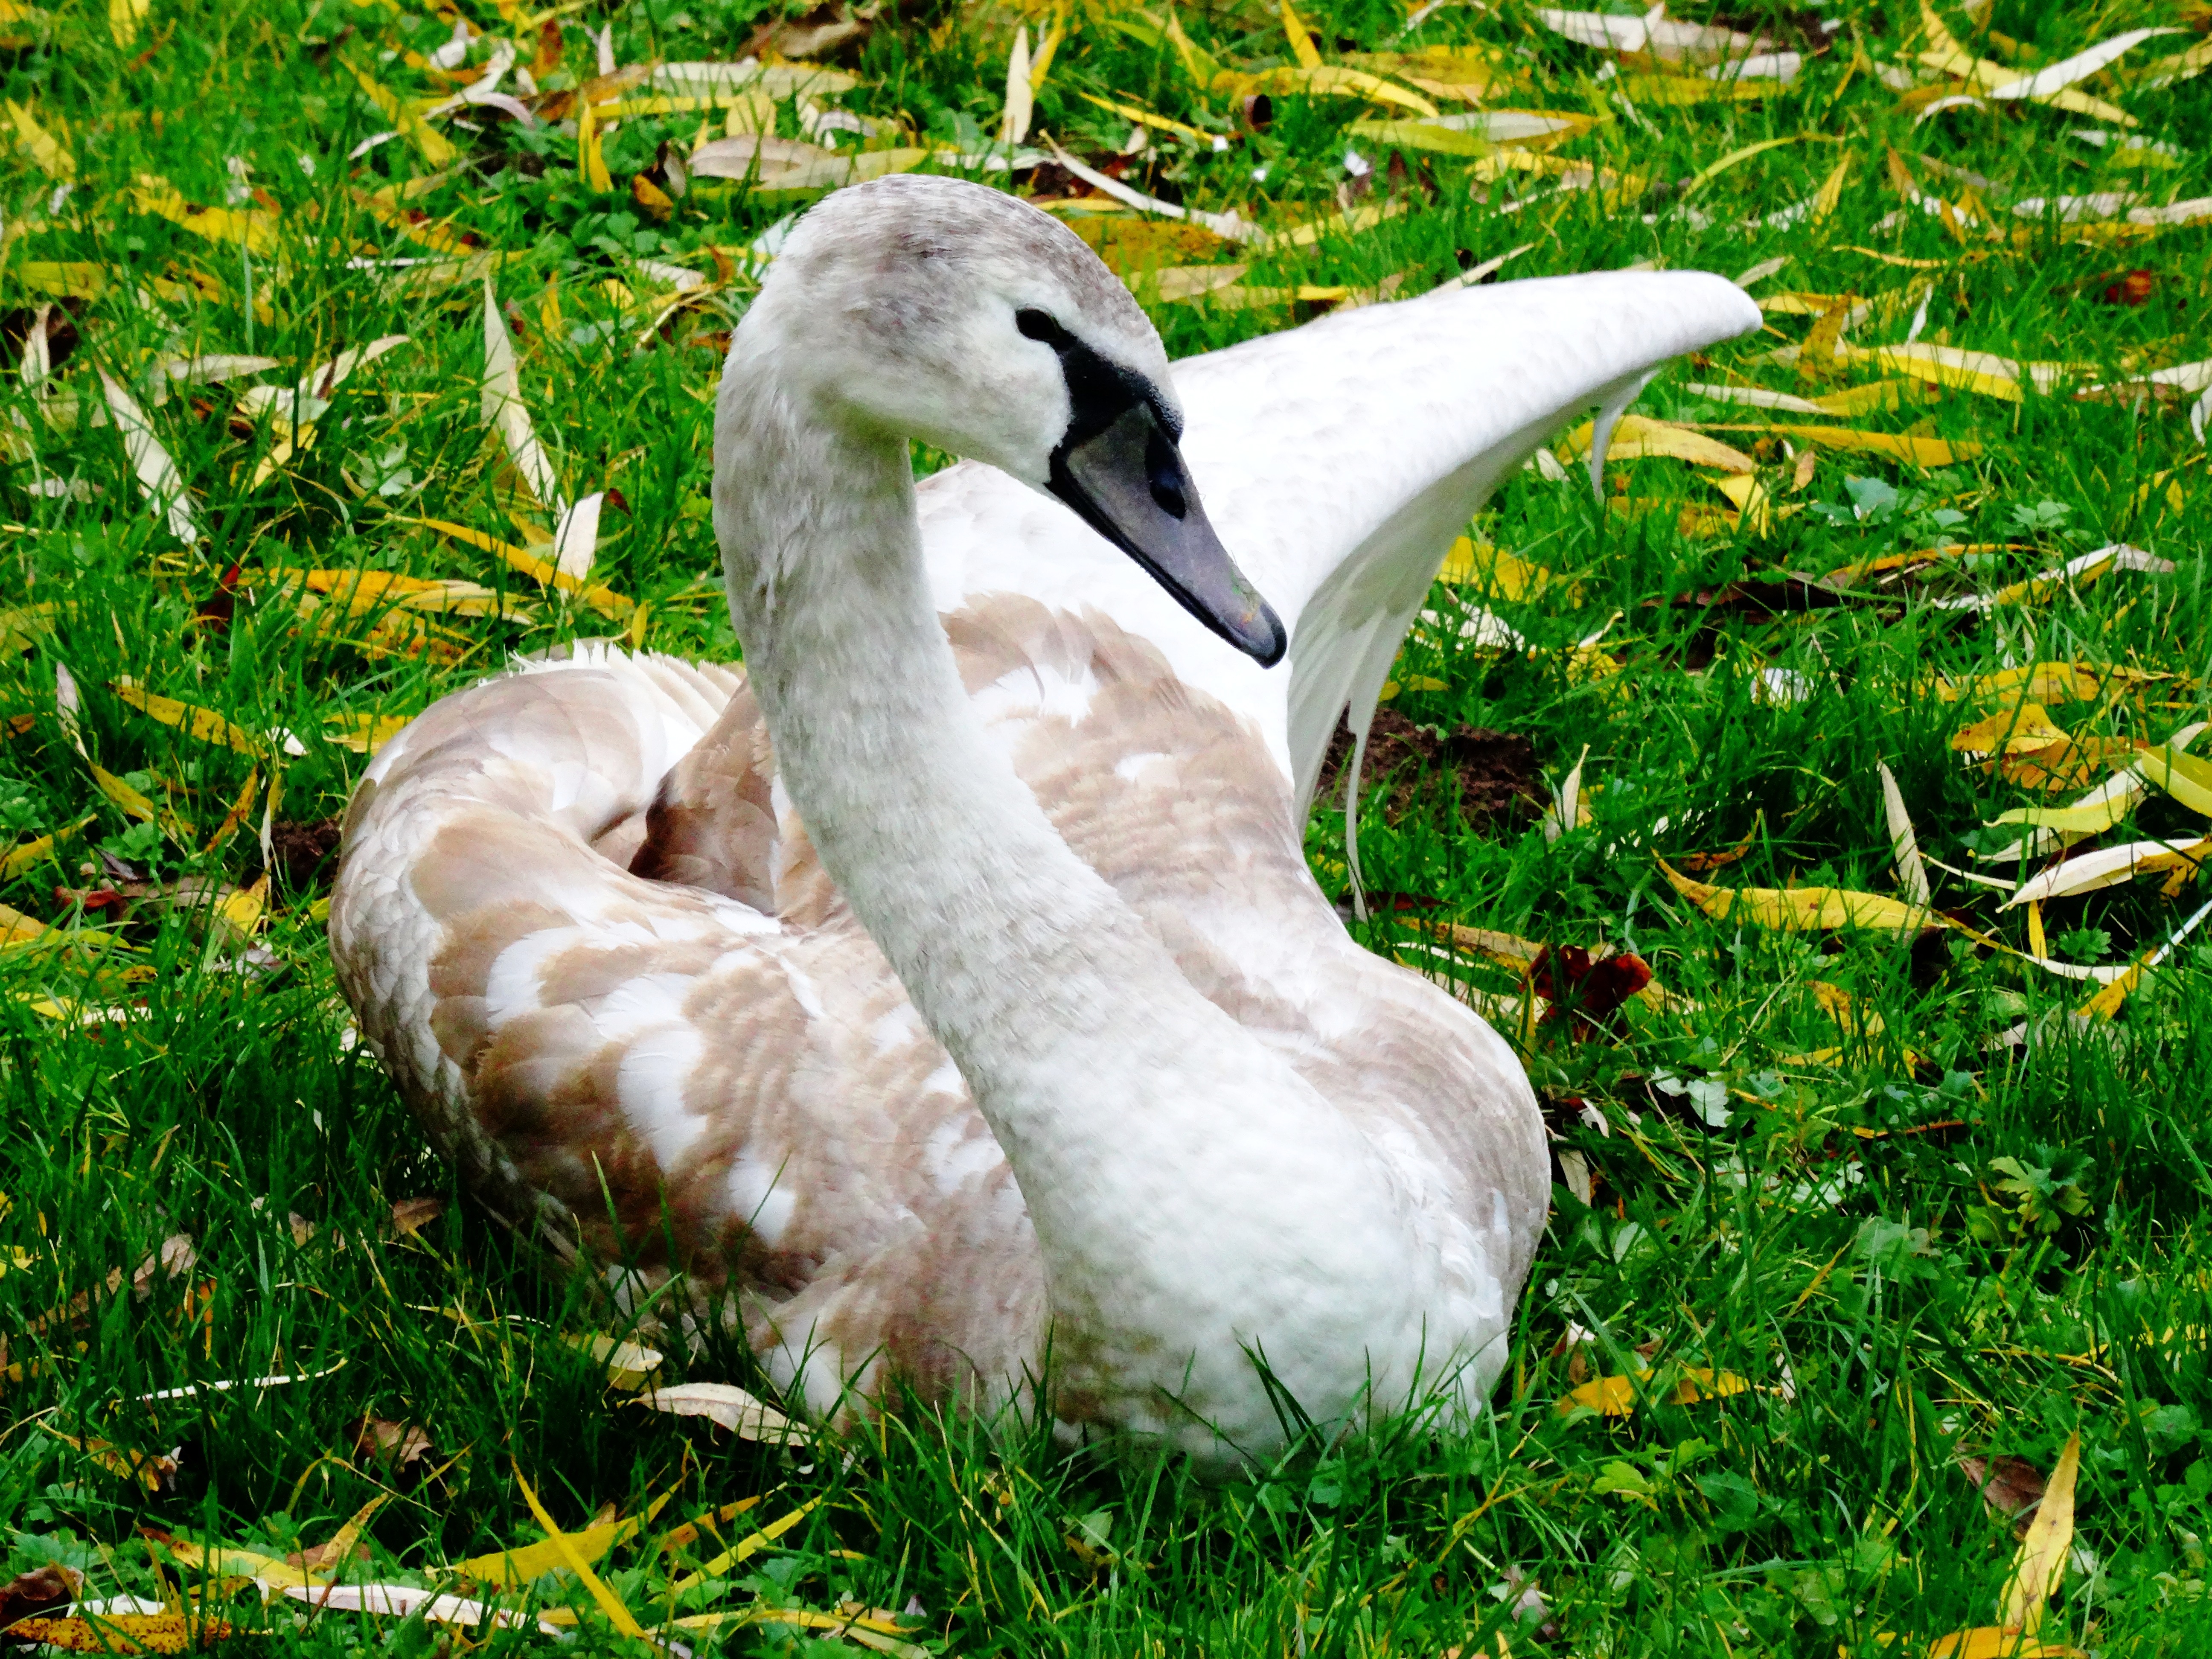
nature, grass, bird, wing, white, wildlife, beak, fauna, swan, duck, goose, vertebrate, cygnet, waterfowl, species, water bird, animal world, wildlife photography, schwimmvogel, young swan, ducks geese and swans